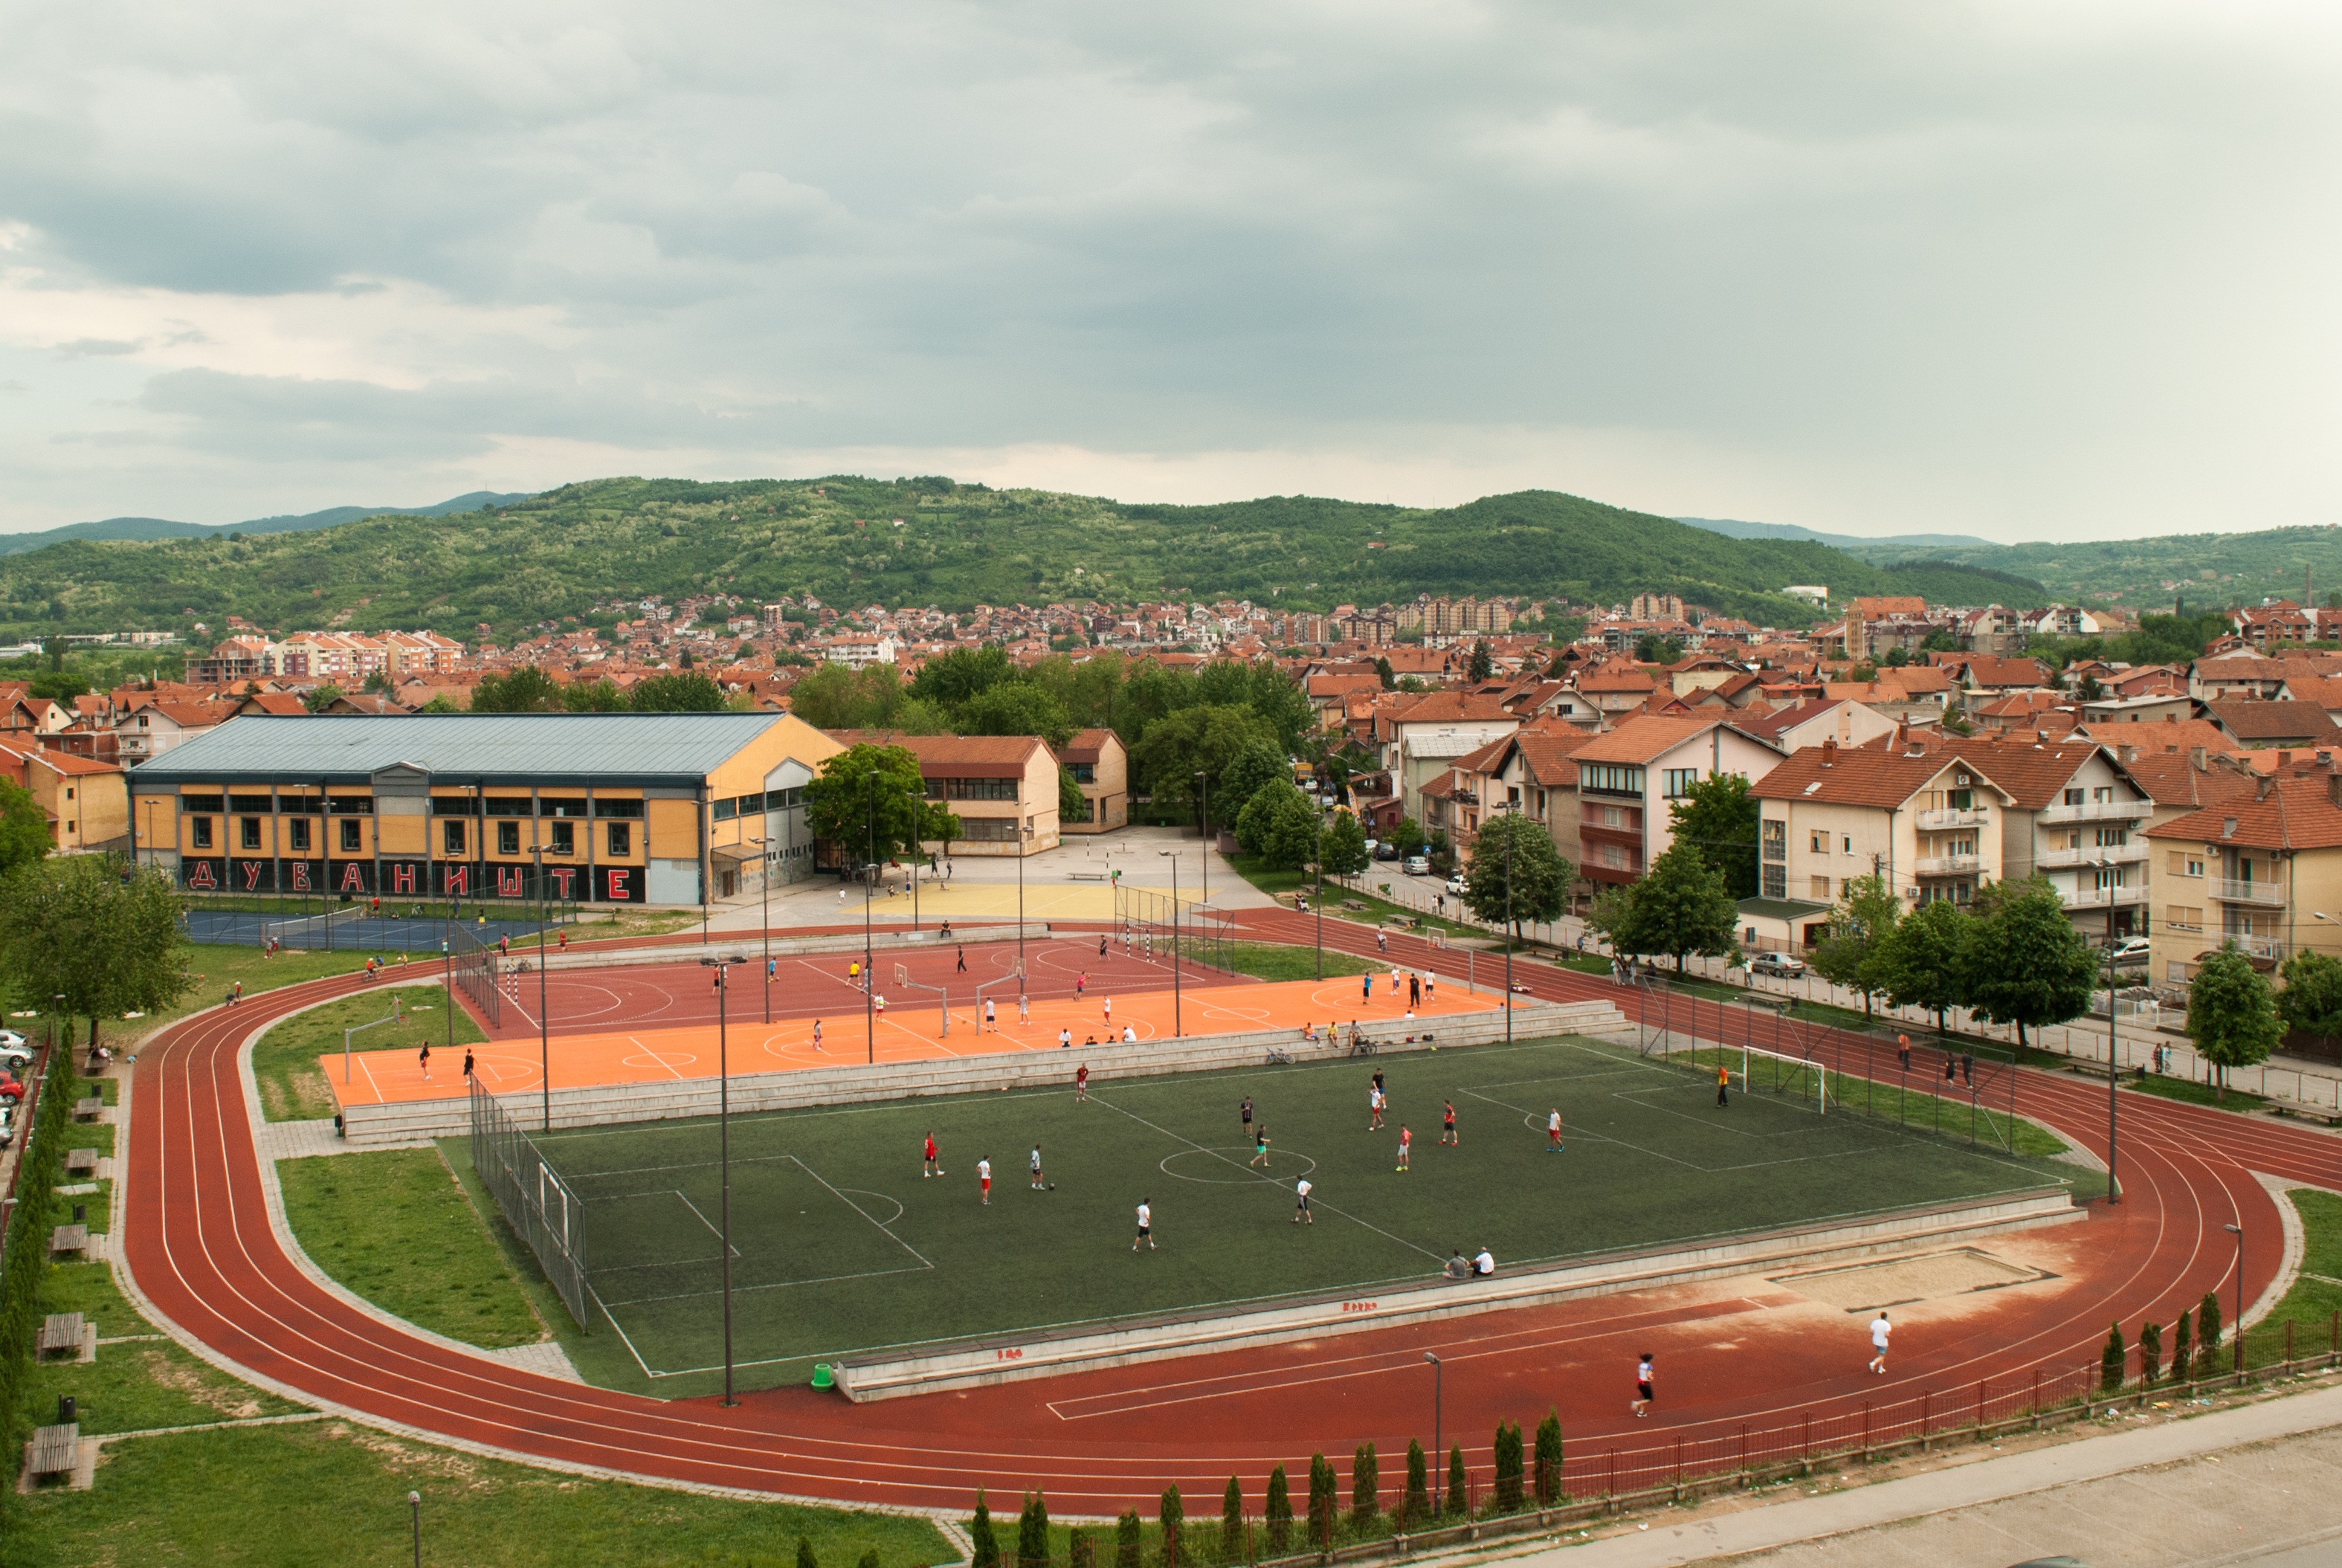
outdoor, structure, sky, game, sunlight, run, line, green, training, soccer, football, stadium, baseball field, race, playground, race track, estate, athletics, sprint, aerial photography, baseball park, residential area, geographical feature, sport venue, soccer specific stadium